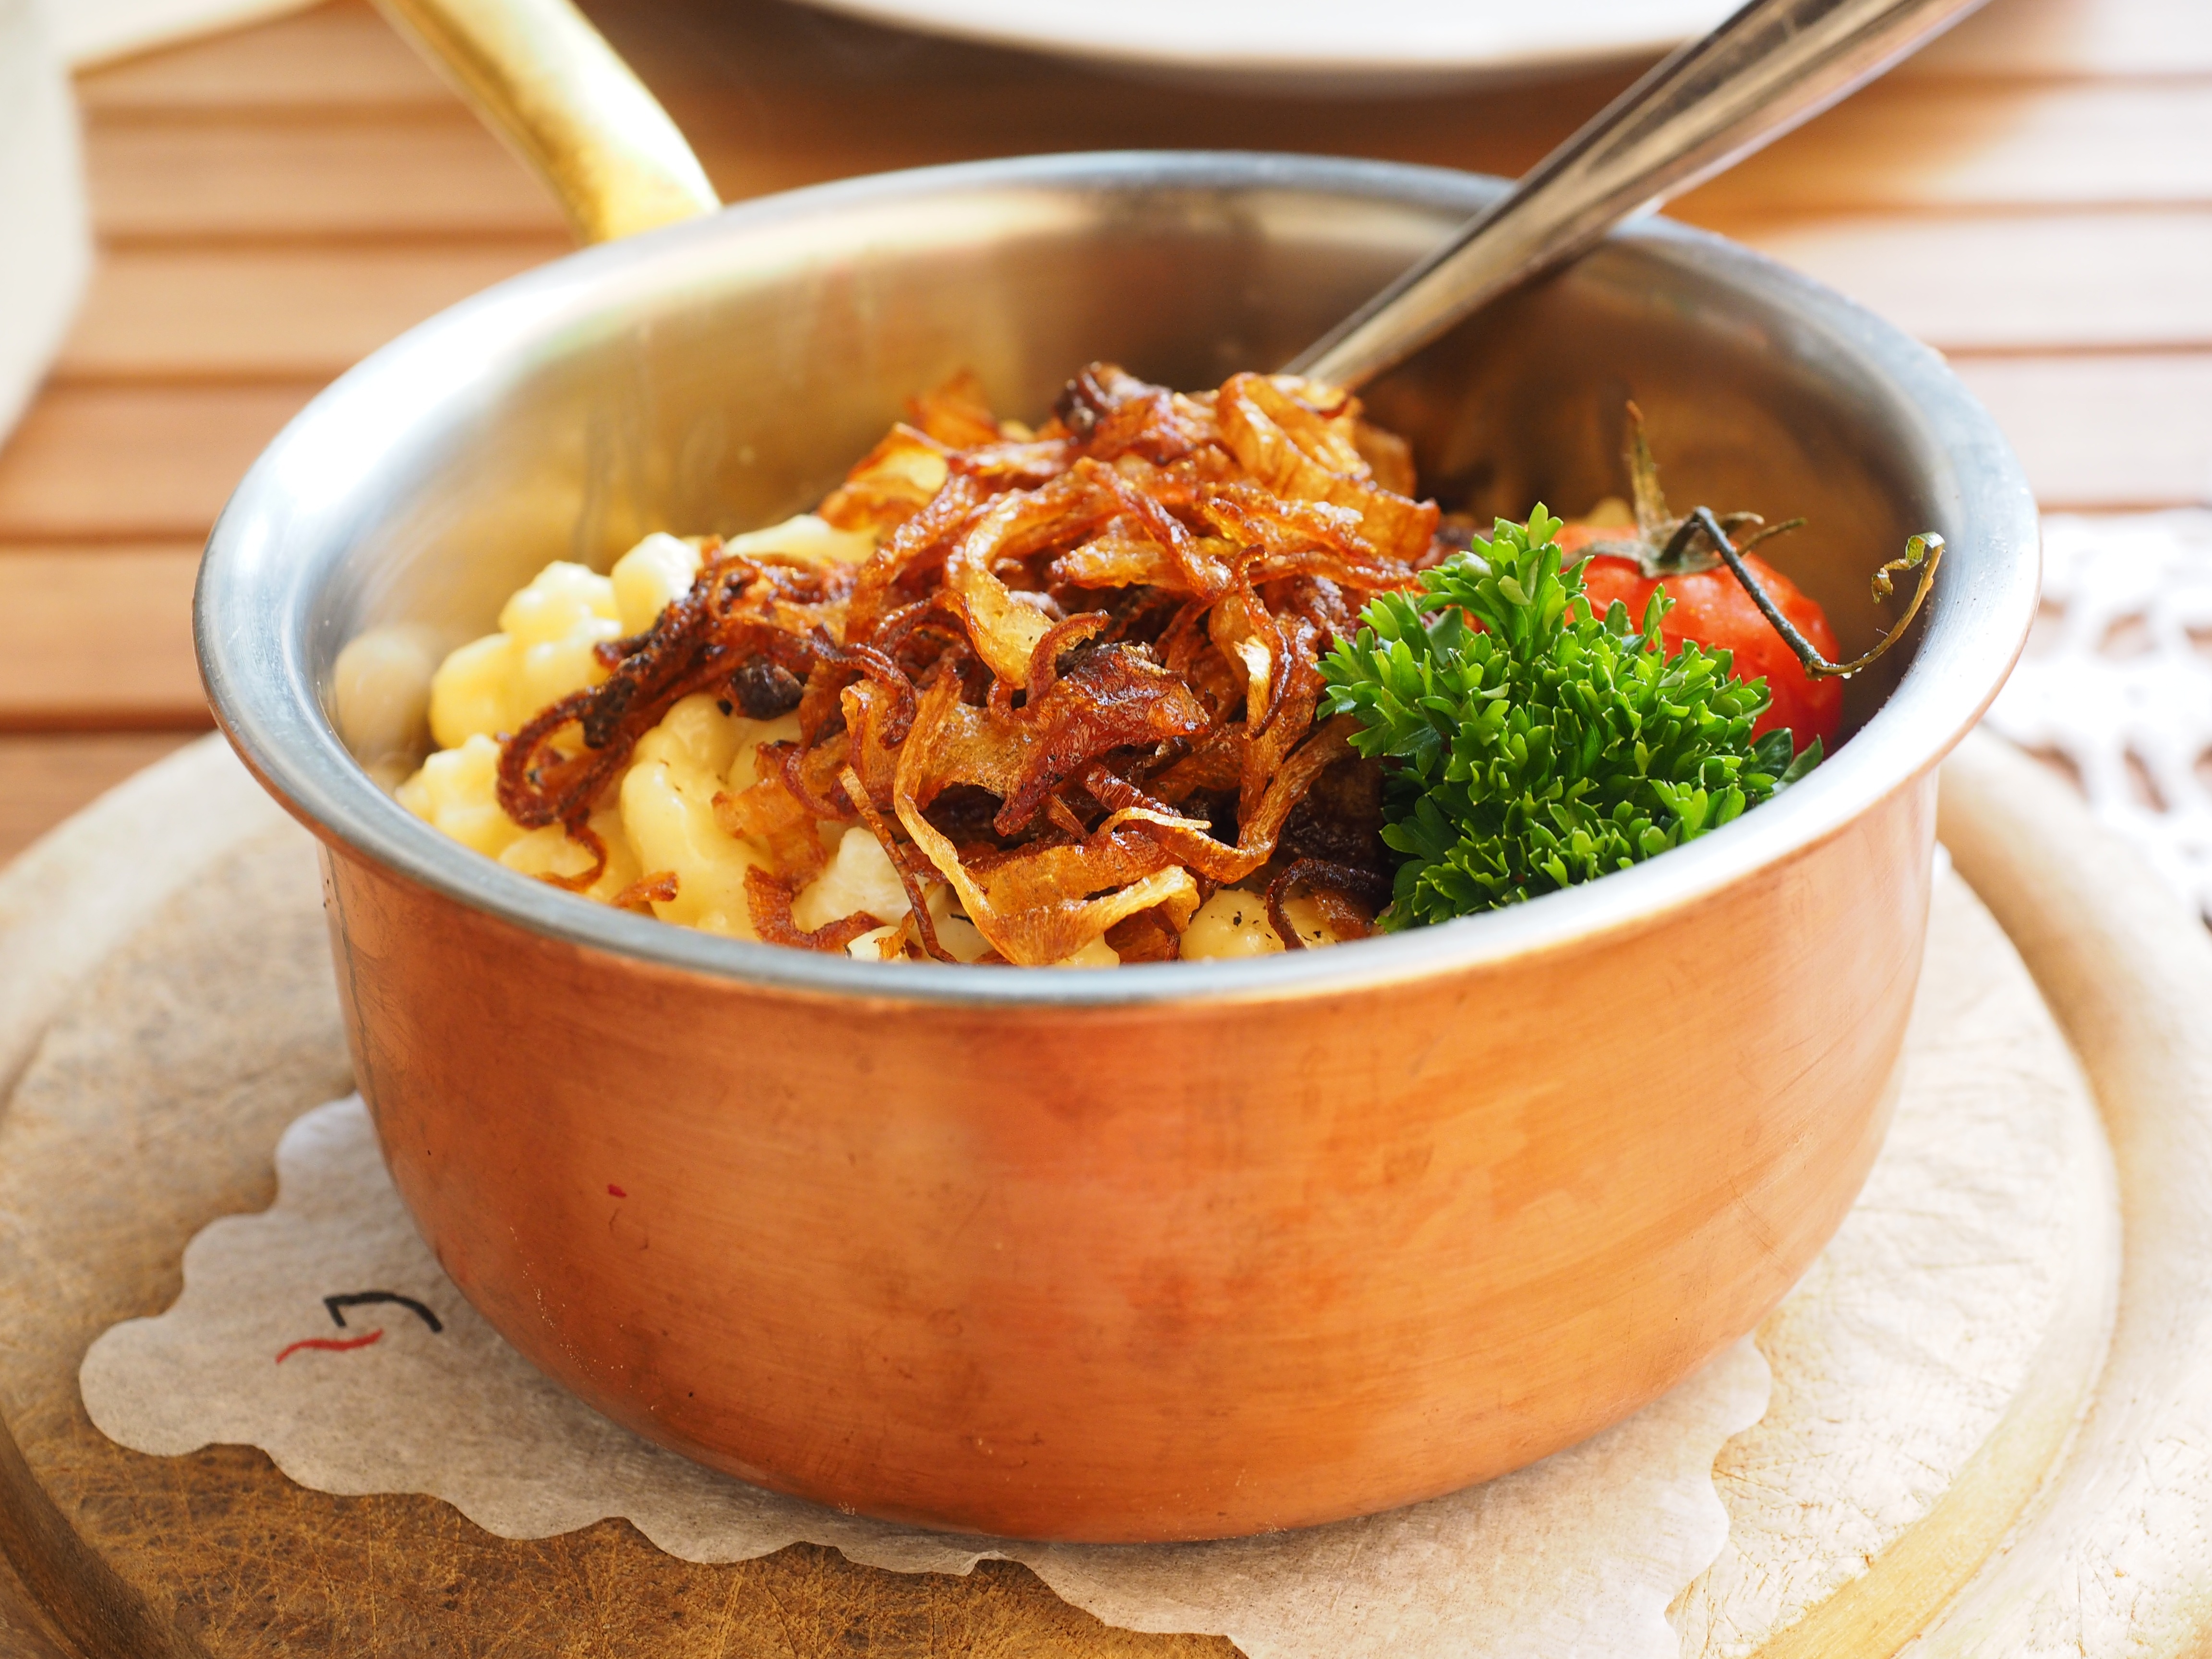
pot, dish, meal, food, produce, vegetable, eat, meat, cuisine, delicious, onion, cheese, asian food, main course, hearty, tasty, court, vegetarian food, substantial, parsley, curry, brass pot, sp tzle, swabian, cheese noodles, allg uer k ssspatzen, k ssp tzle, roasted onions, ch schn pfli, k skn pfle, k sspatz, k sspatzn, allg uerisch